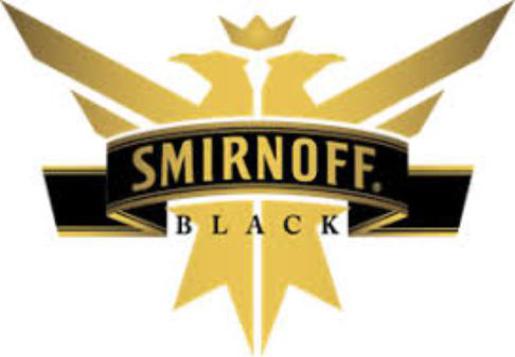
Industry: Food